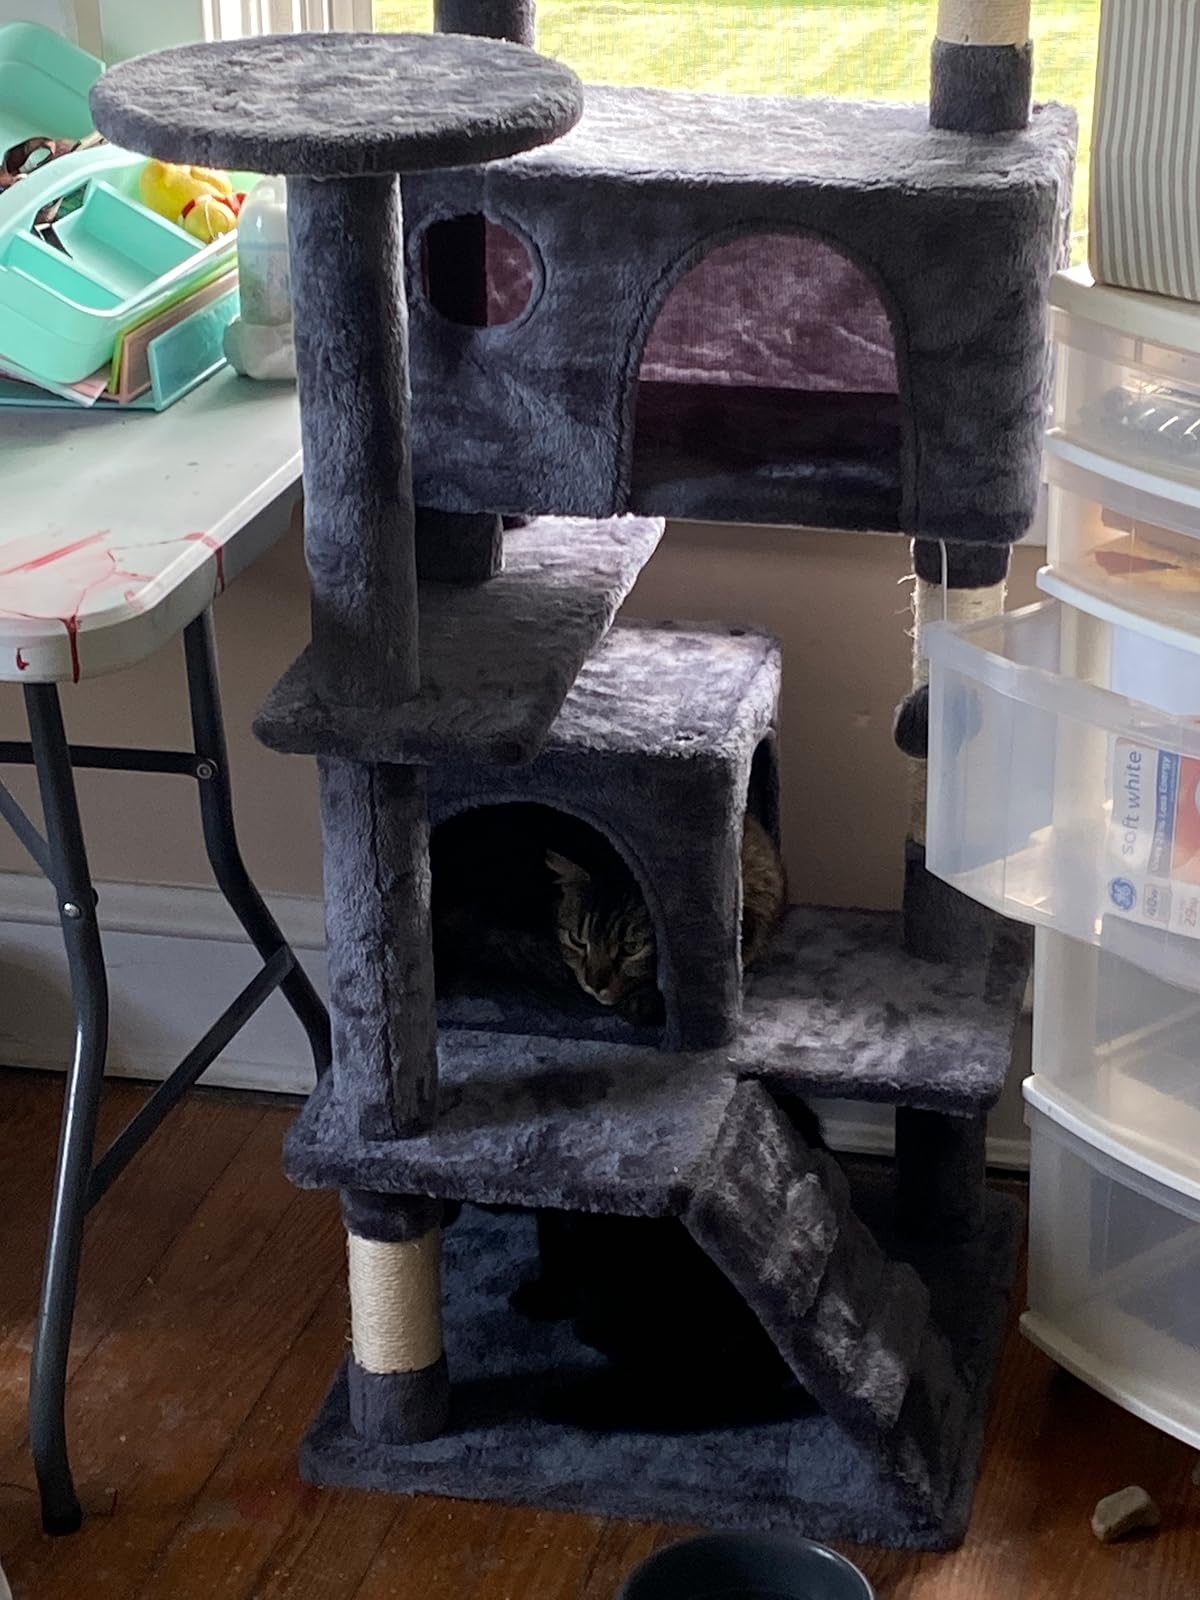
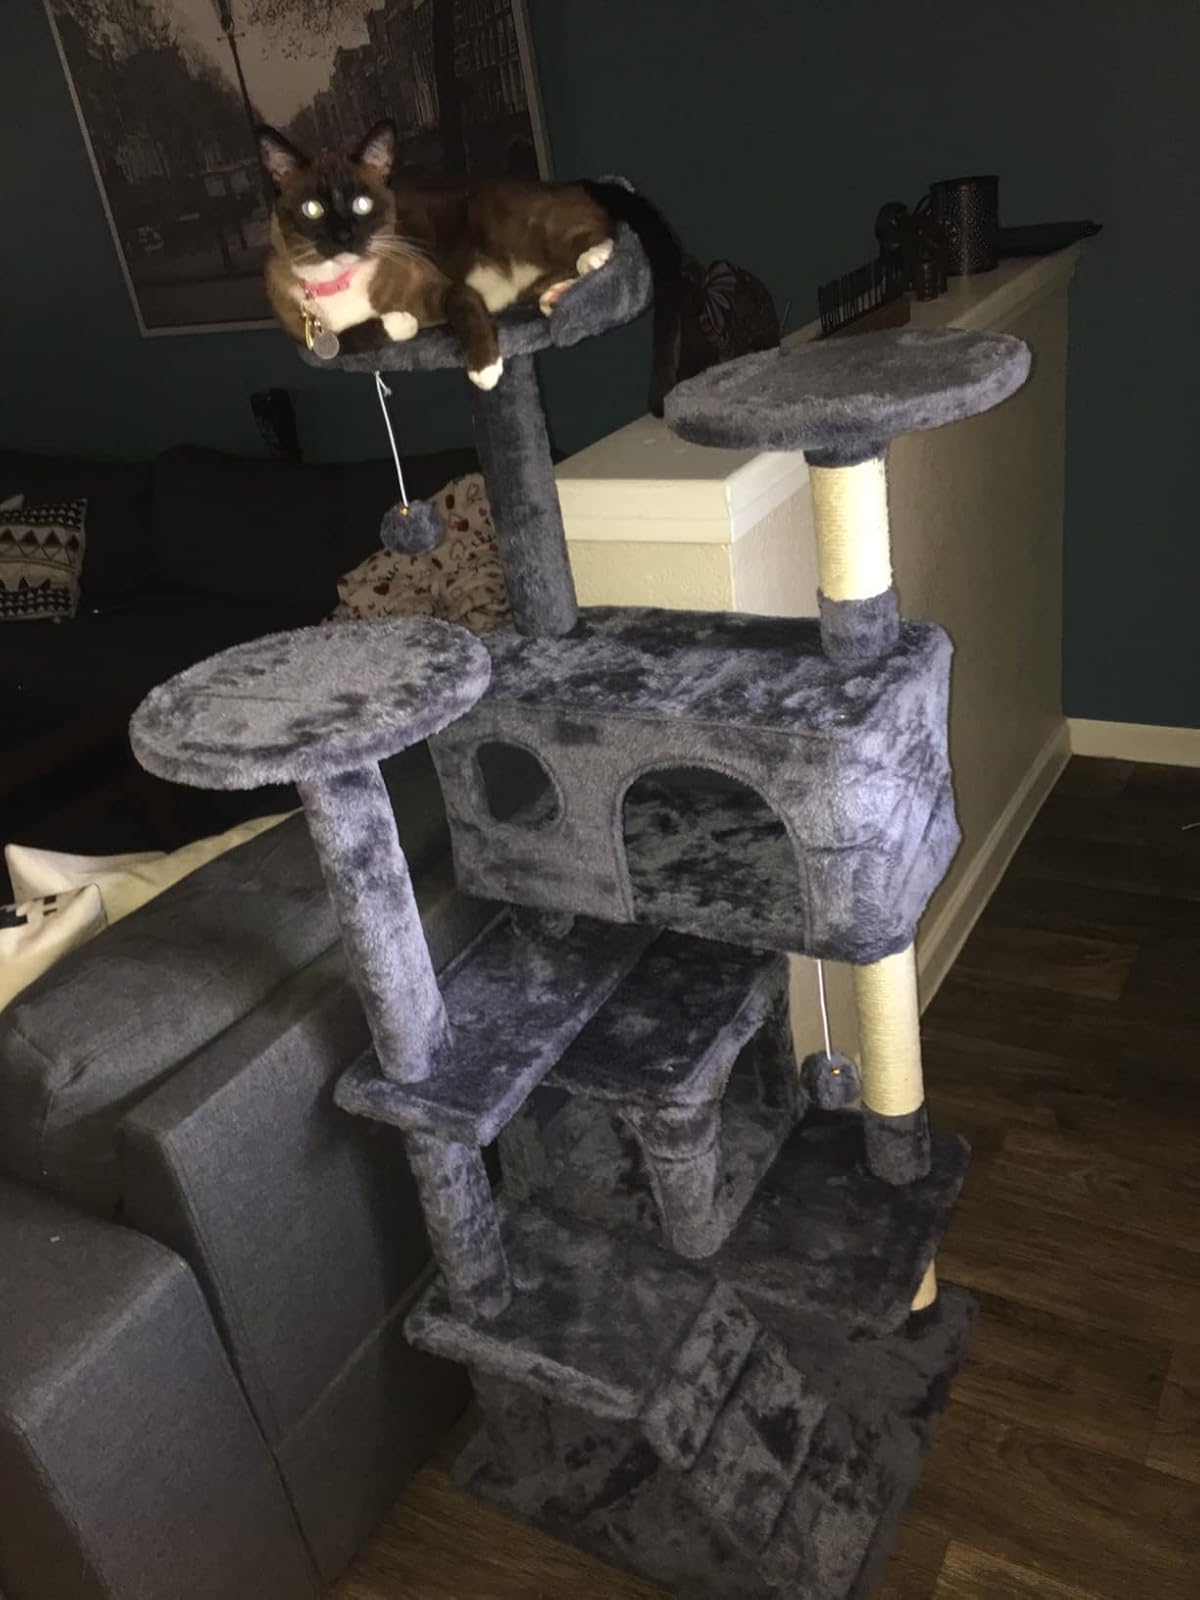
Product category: items_cat tree
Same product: yes